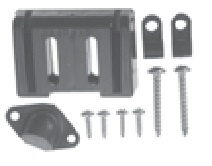
Airmar 20-154 TM Hardware For P23 And P32 TM Ducers
Brand: Airmar
Airmar 20-154 TM Hardware For P23 And P32 TM Ducers Replacement bracket for P23 and P32 housing styles only.
Category: Vehicles & Parts > Vehicle Parts & Accessories > Watercraft Parts & Accessories > Docking & Anchoring > Anchors